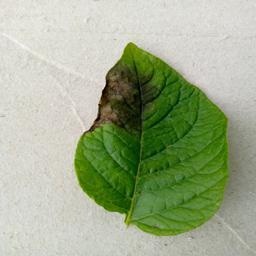
Etiqueta: Late Blight